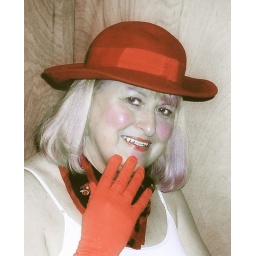
Self-portrait in red hat and red gloves